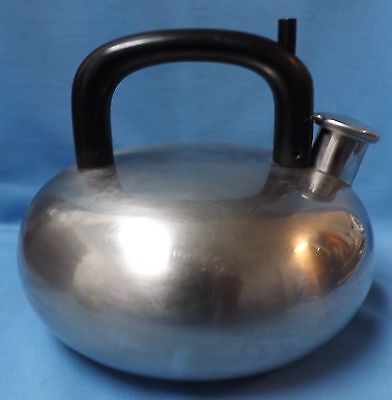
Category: kettle